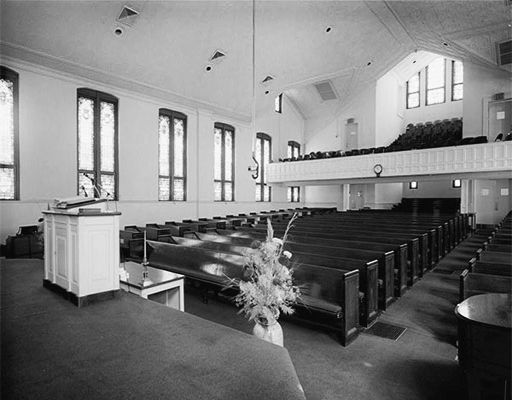
the church where minister of religion preached .